Bernie Sanders 2016 presidential campaign

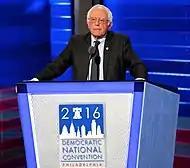
Bernie Sanders speaking at the Democratic National Convention in Philadelphia, on July 25, 2016.

Unlike the majority of other presidential candidates, Sanders did not pursue funding through a Super PAC, instead focusing on small, individual donations.